Simone Le Port

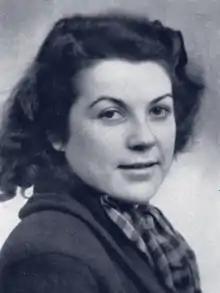
Simone Le Port (c. 1942).

Simone Le Port (3 July 1920, in Inguiniel – 12 June 2009, in Riantec) was a member of the French Resistance and a peace activist.